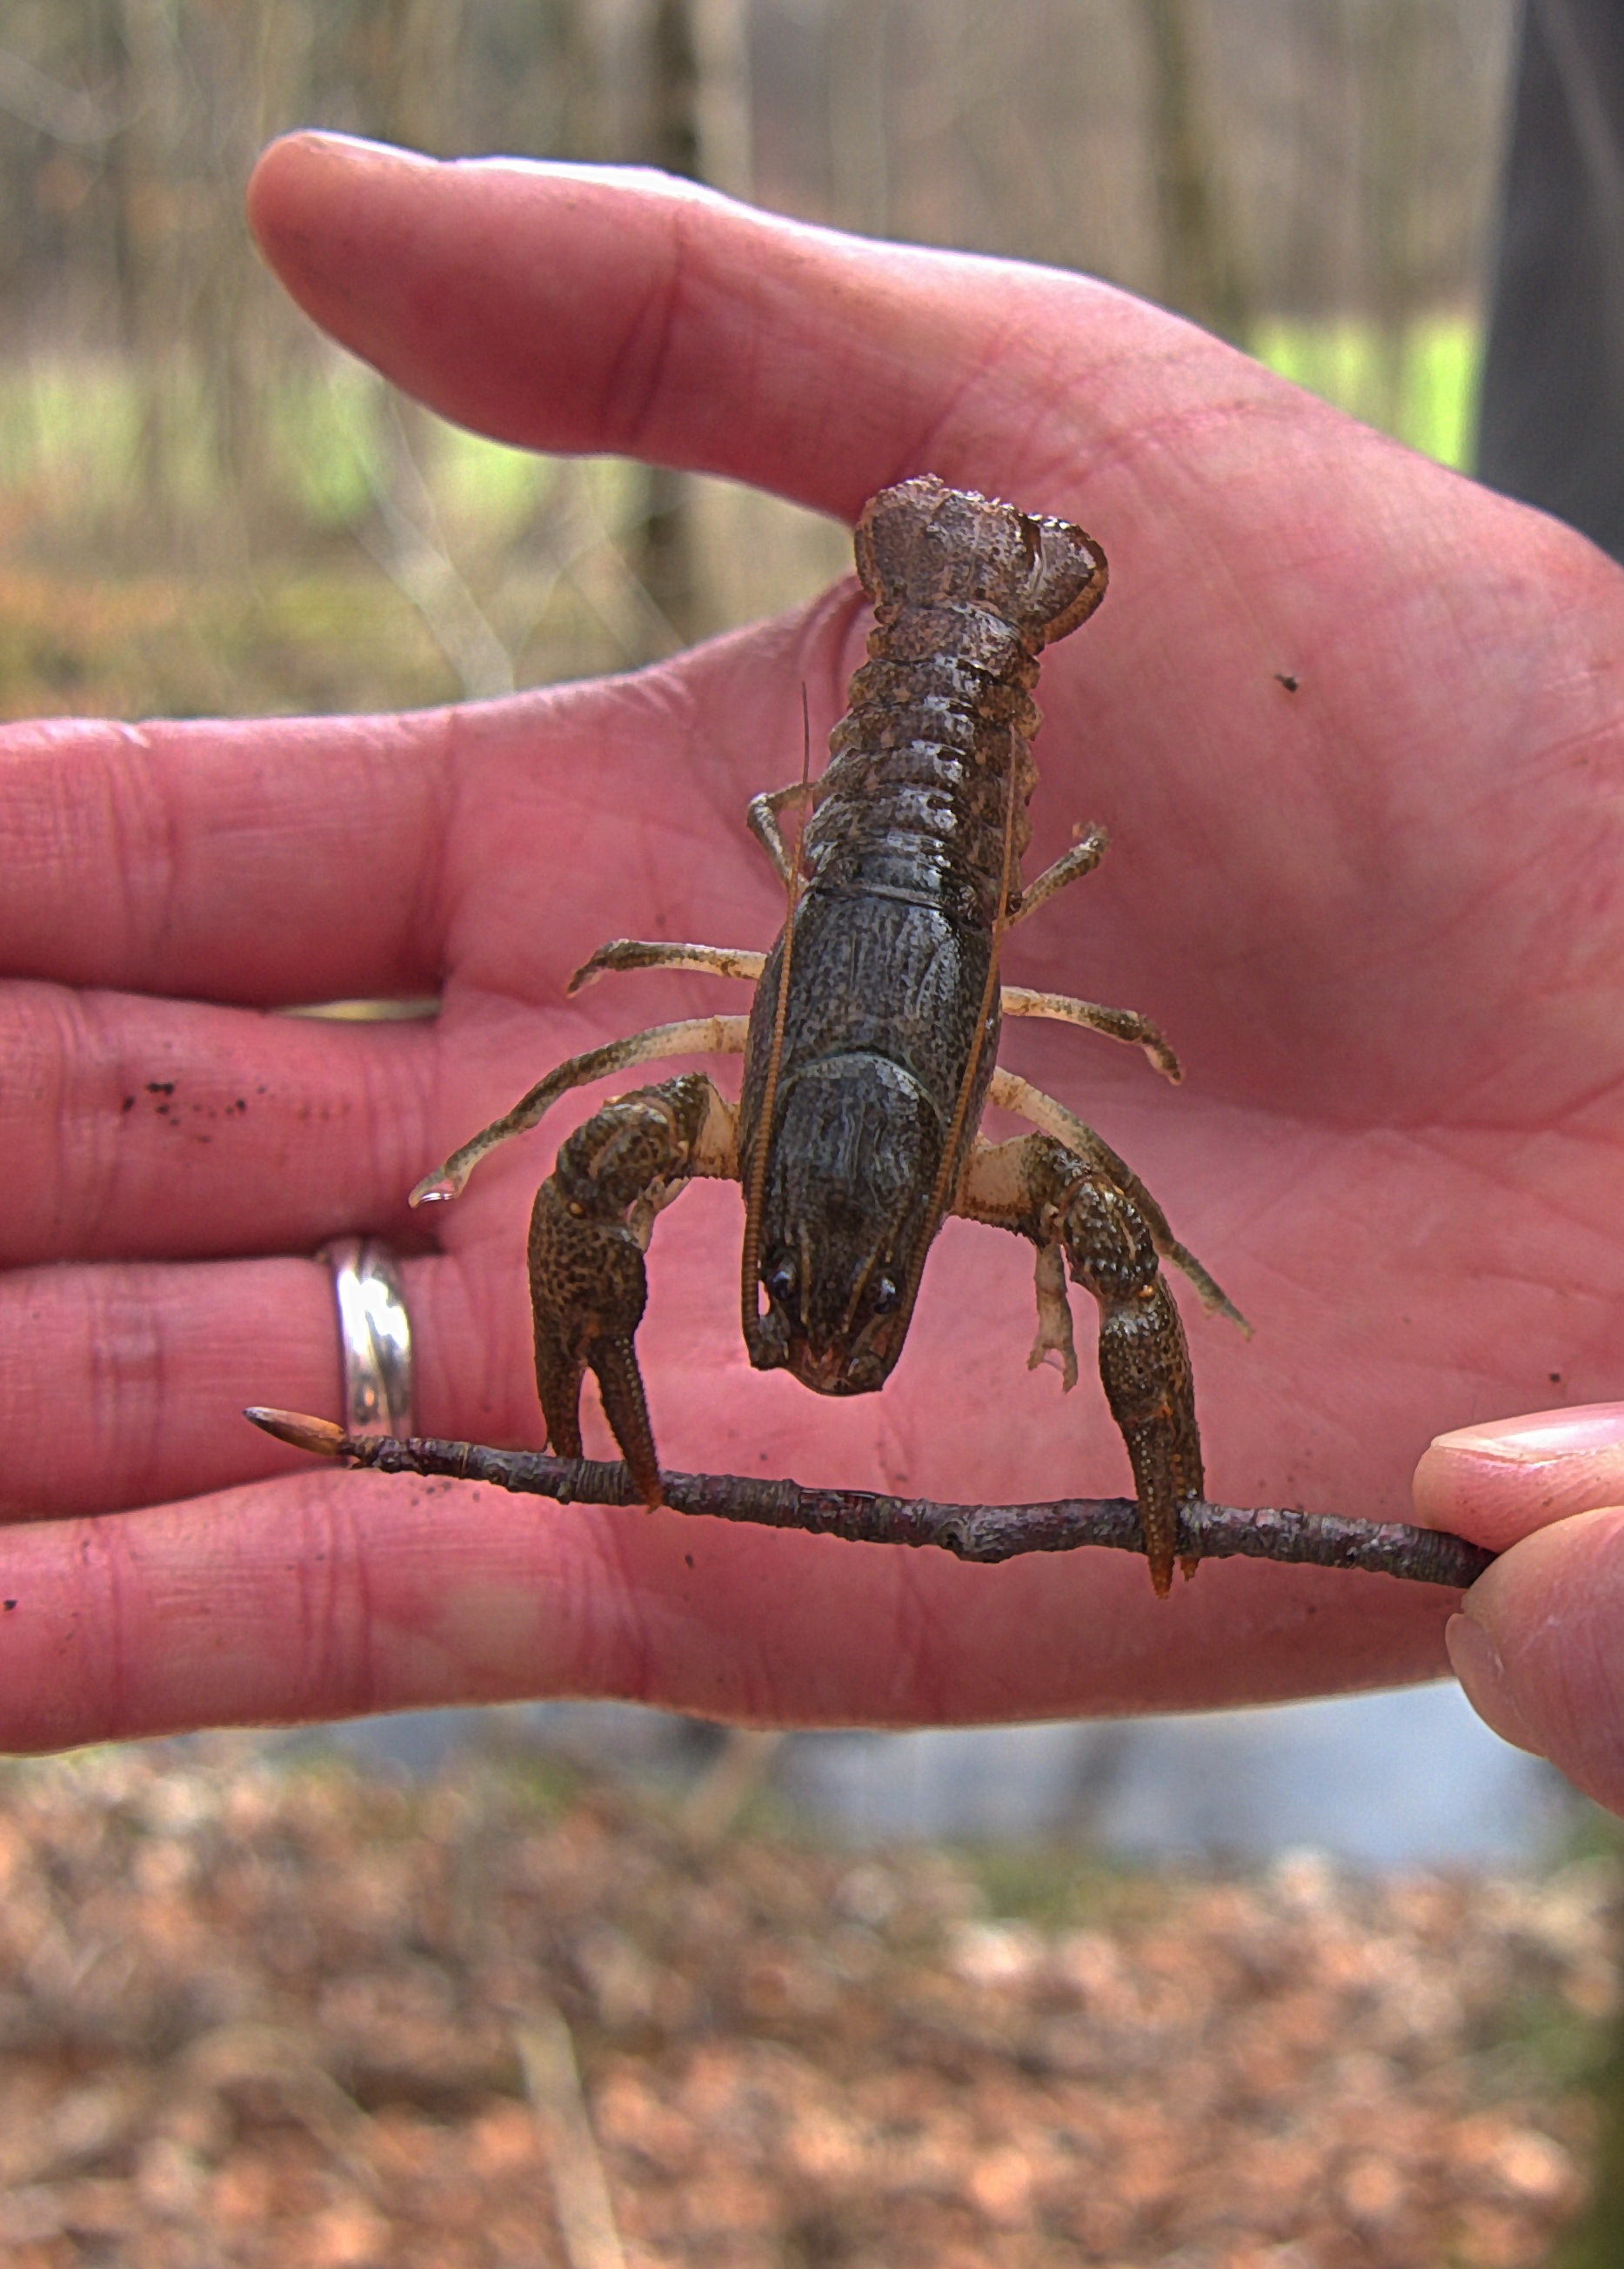
water, animal, river, wildlife, insect, fauna, invertebrate, close up, cancer, crayfish, macro photography